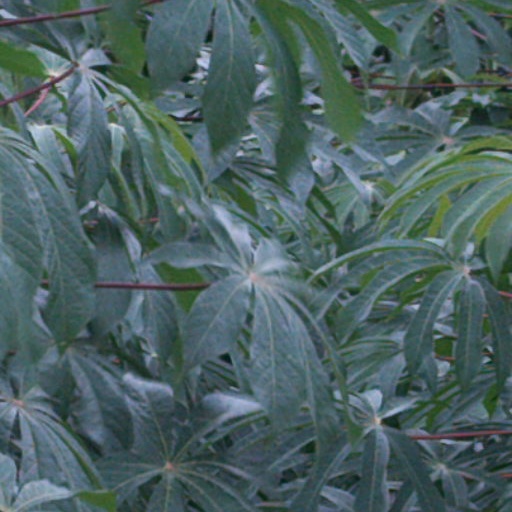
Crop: cassava